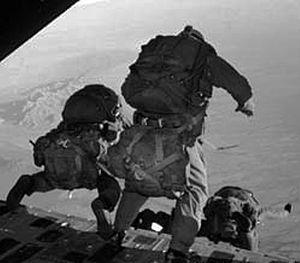
Le parachutisme militaire est la technique consistant à mettre en place au sol, par parachute, du personnel, du matériel ou des approvisionnements dans le cadre d'opérations militaires. L'utilisation du parachute comme moyen de secours n'entre pas dans ce cadre.